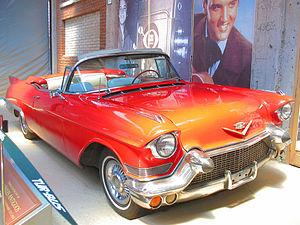
Biarritz est une commune française située dans le département des Pyrénées-Atlantiques en région Nouvelle-Aquitaine, dans le Sud-Ouest de la France. Bordée par l'océan Atlantique, la ville dispose d'une façade maritime longue de 4 kilomètres, dans le creux du golfe de Gascogne, à moins de 25 kilomètres de la frontière avec l'Espagne.